Mississippian copper plates

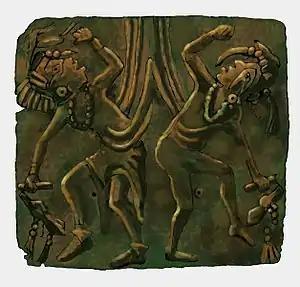
Upper Bluff Lake Dancing Birdmen plate

Outside of Cahokia, Illinois has seen the discovery of many Mississippian culture copper items including copper maces, ear spools, several avian plates, a wooden copper covered mask (known as the Emmons mask), and headdress pieces. Three copper plates have been found, one of them been identified as being from the same workshop as the Wulfing plates and others as having stylistic similarities with the Wulfing, Spiro and Etowah plates.